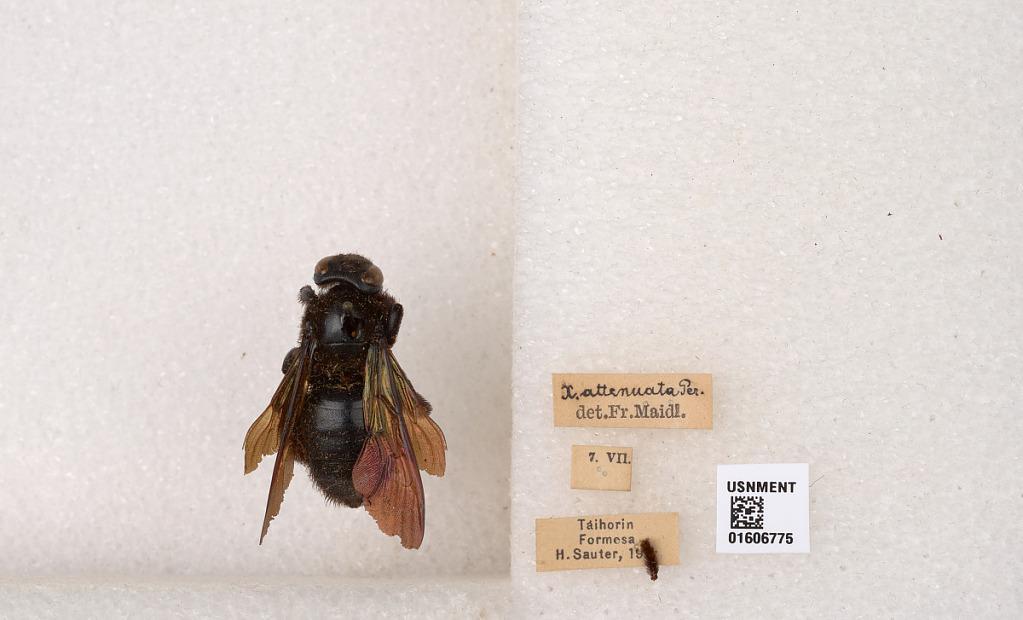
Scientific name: Xylocopa (Biluna) auripennis auripennis Lepeletier
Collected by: H. Sauter
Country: Taiwan
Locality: Taihorin, Formosa
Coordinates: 25.0186, 121.537
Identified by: Maidl